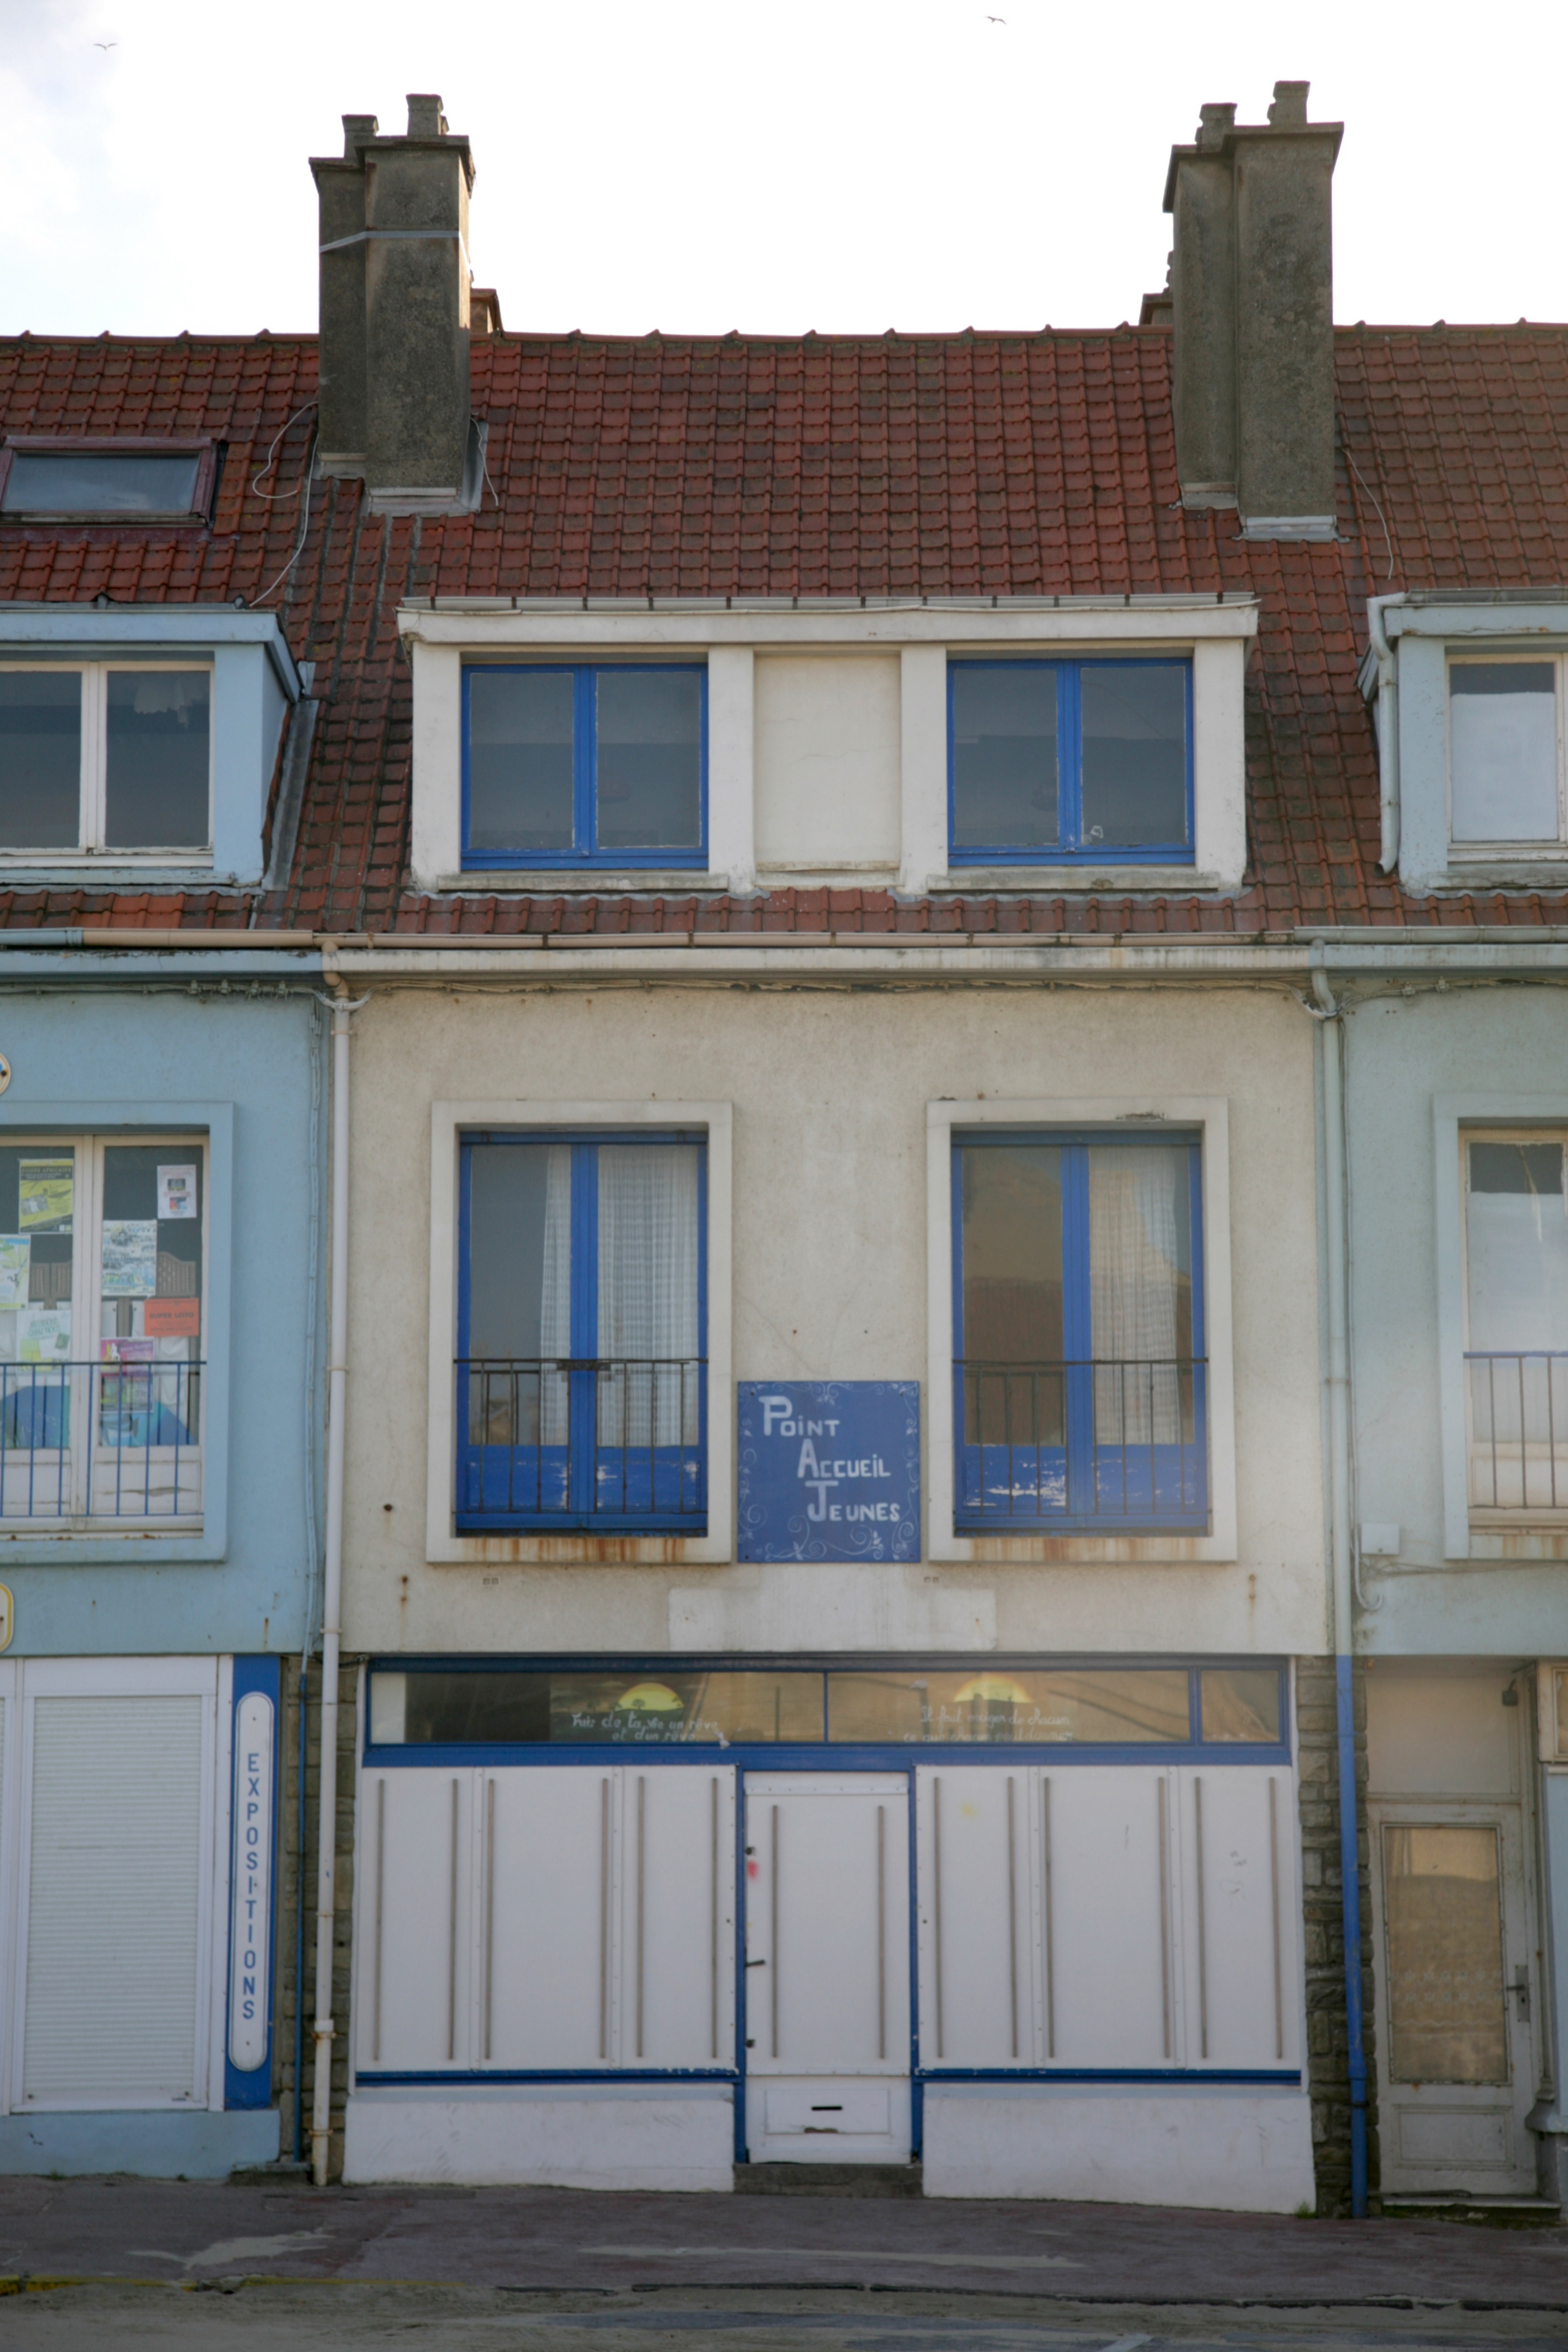
architecture, house, window, town, building, home, france, facade, property, apartment, arquitectura, francia, casa, maison, 5d, estate, frankrijk, frankreich, architektur, architettura, pasdecalais, cotedopale, pasdecaials, leportel, leportelplage, nachhause, neighbourhood, pointaccueiljeunesse, residential area